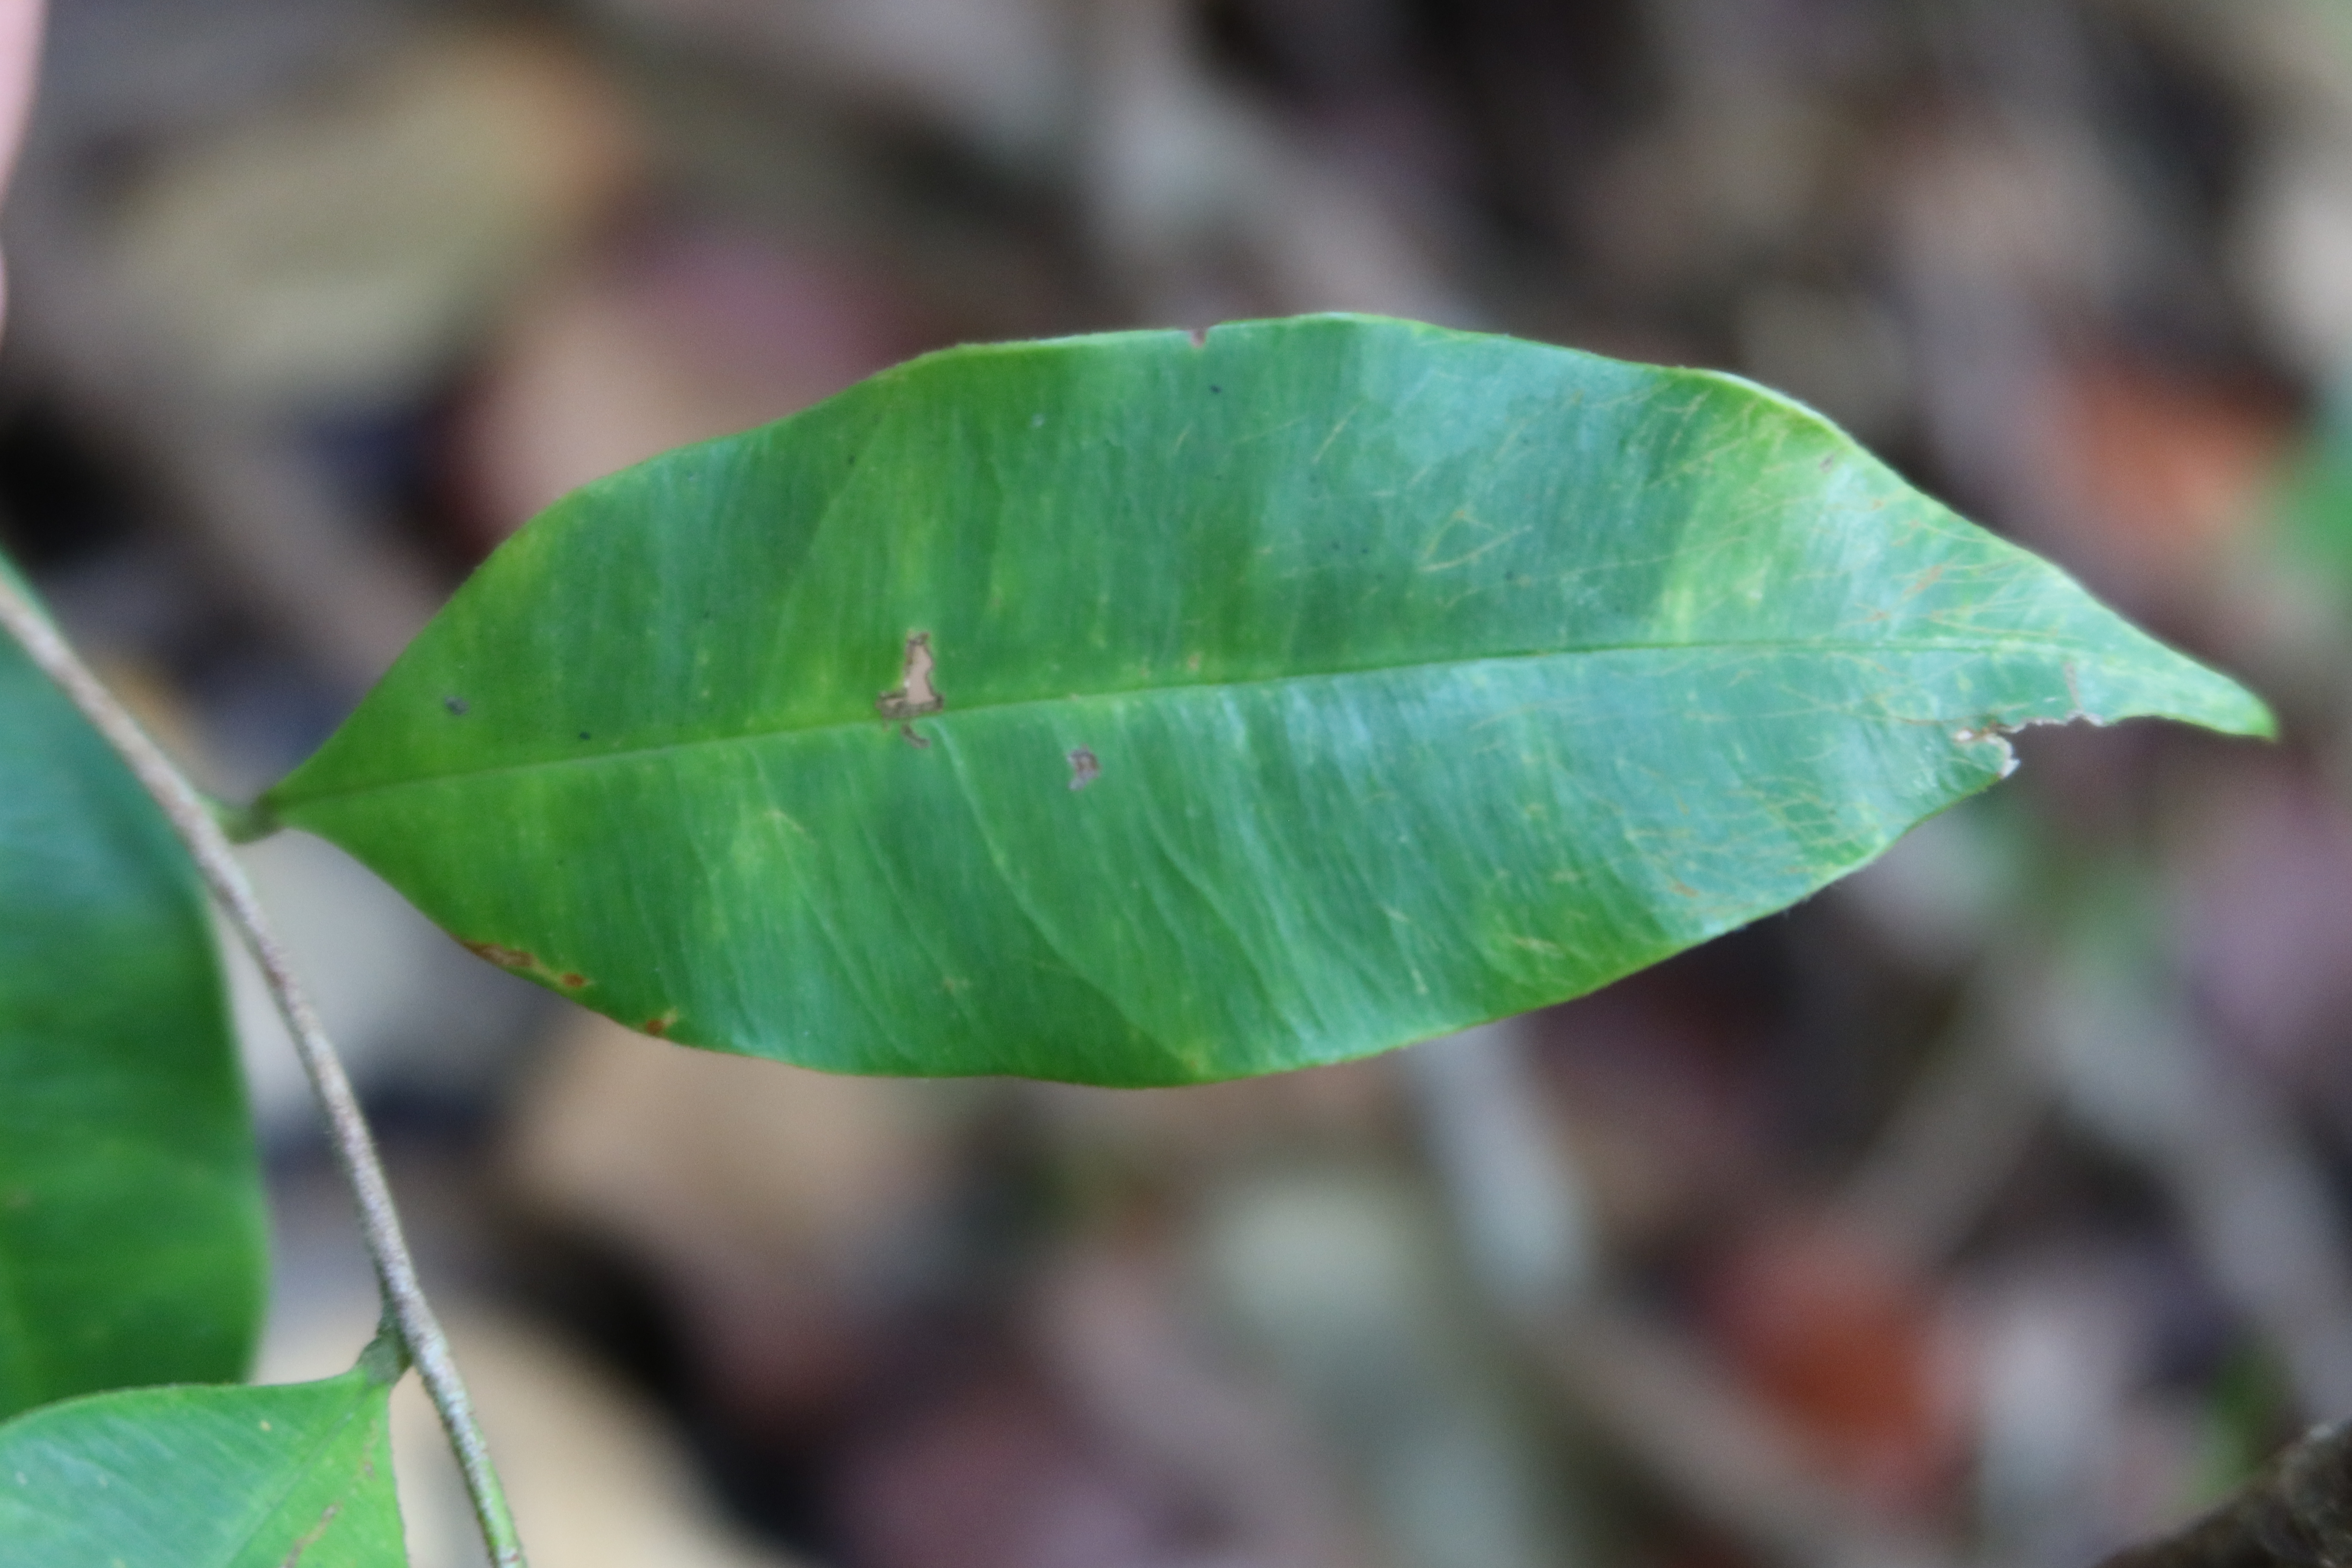
Label: Brown spots